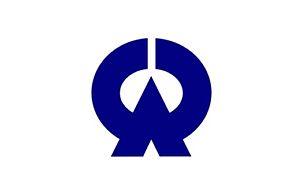
Ōtsuki est un bourg du district de Hata, dans la préfecture de Kōchi au Japon.
Ōtoyo est un bourg du district de Nagaoka, dans la préfecture de Kōchi au Japon.